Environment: real
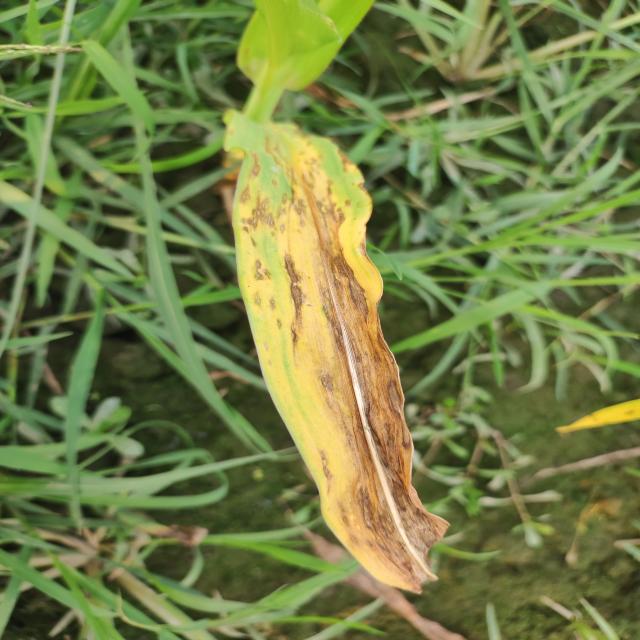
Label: nitrogen_deficiency